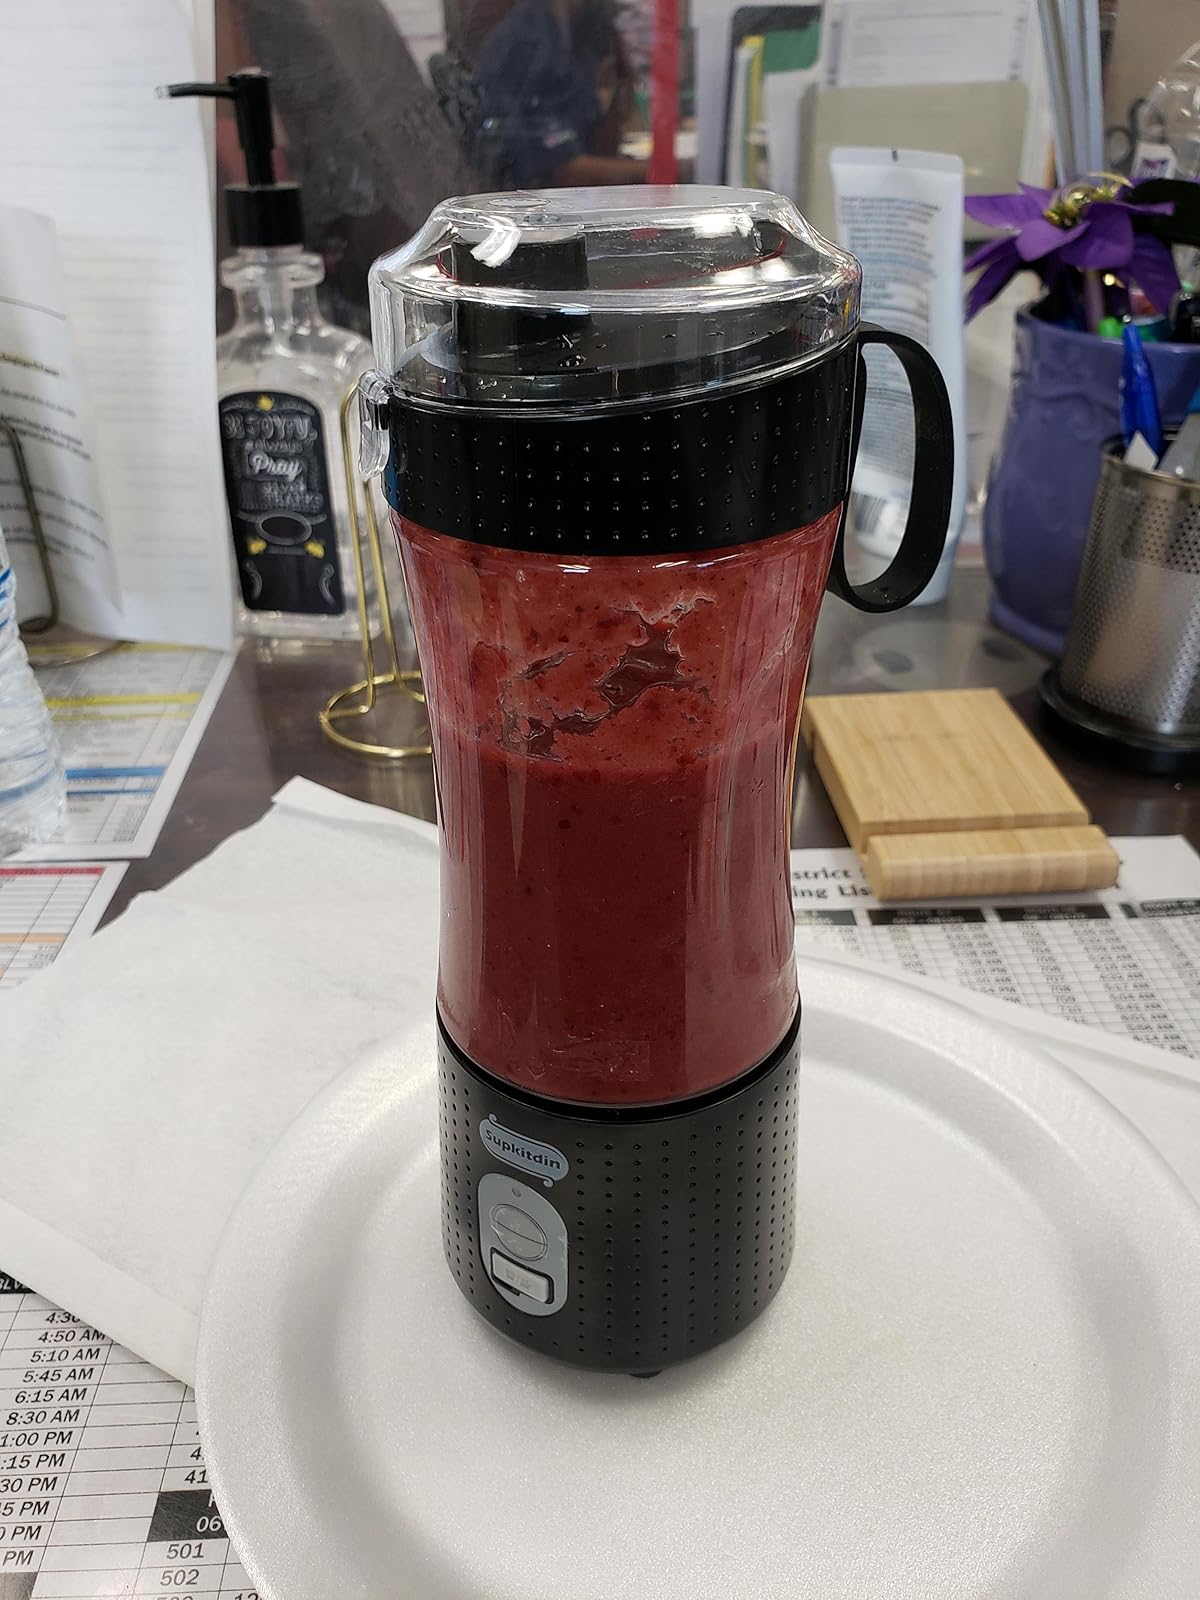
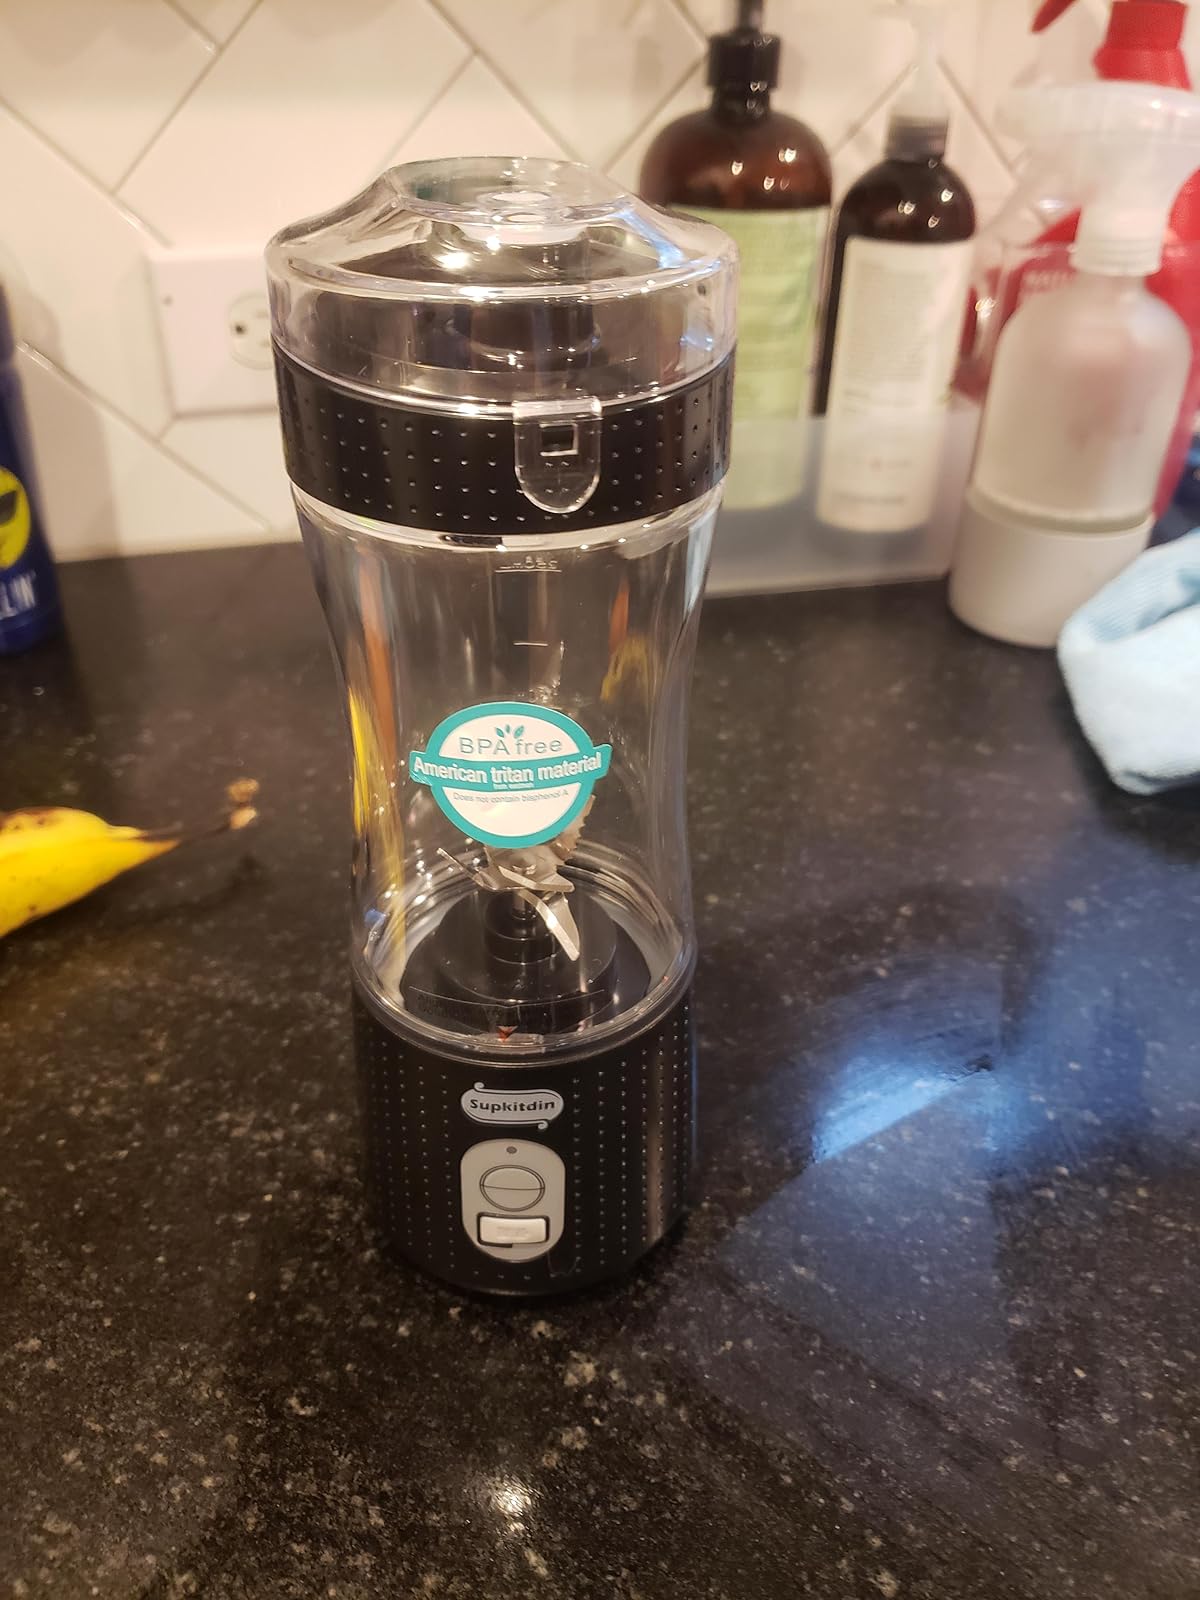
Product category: items_blender
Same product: yes